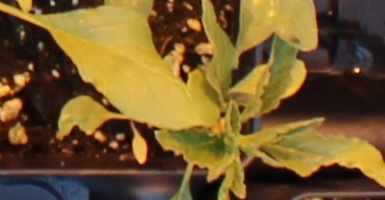
Label: Waterhemp